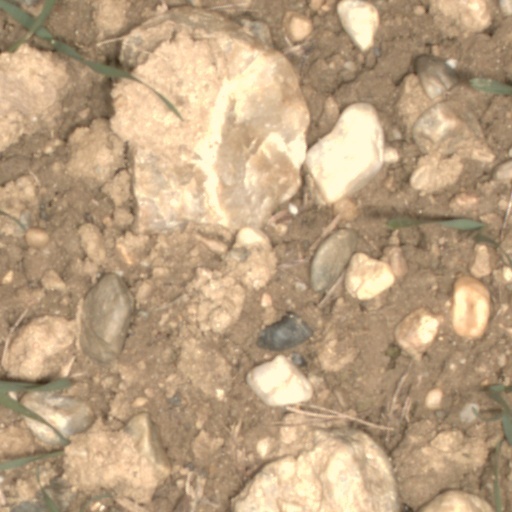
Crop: wheat